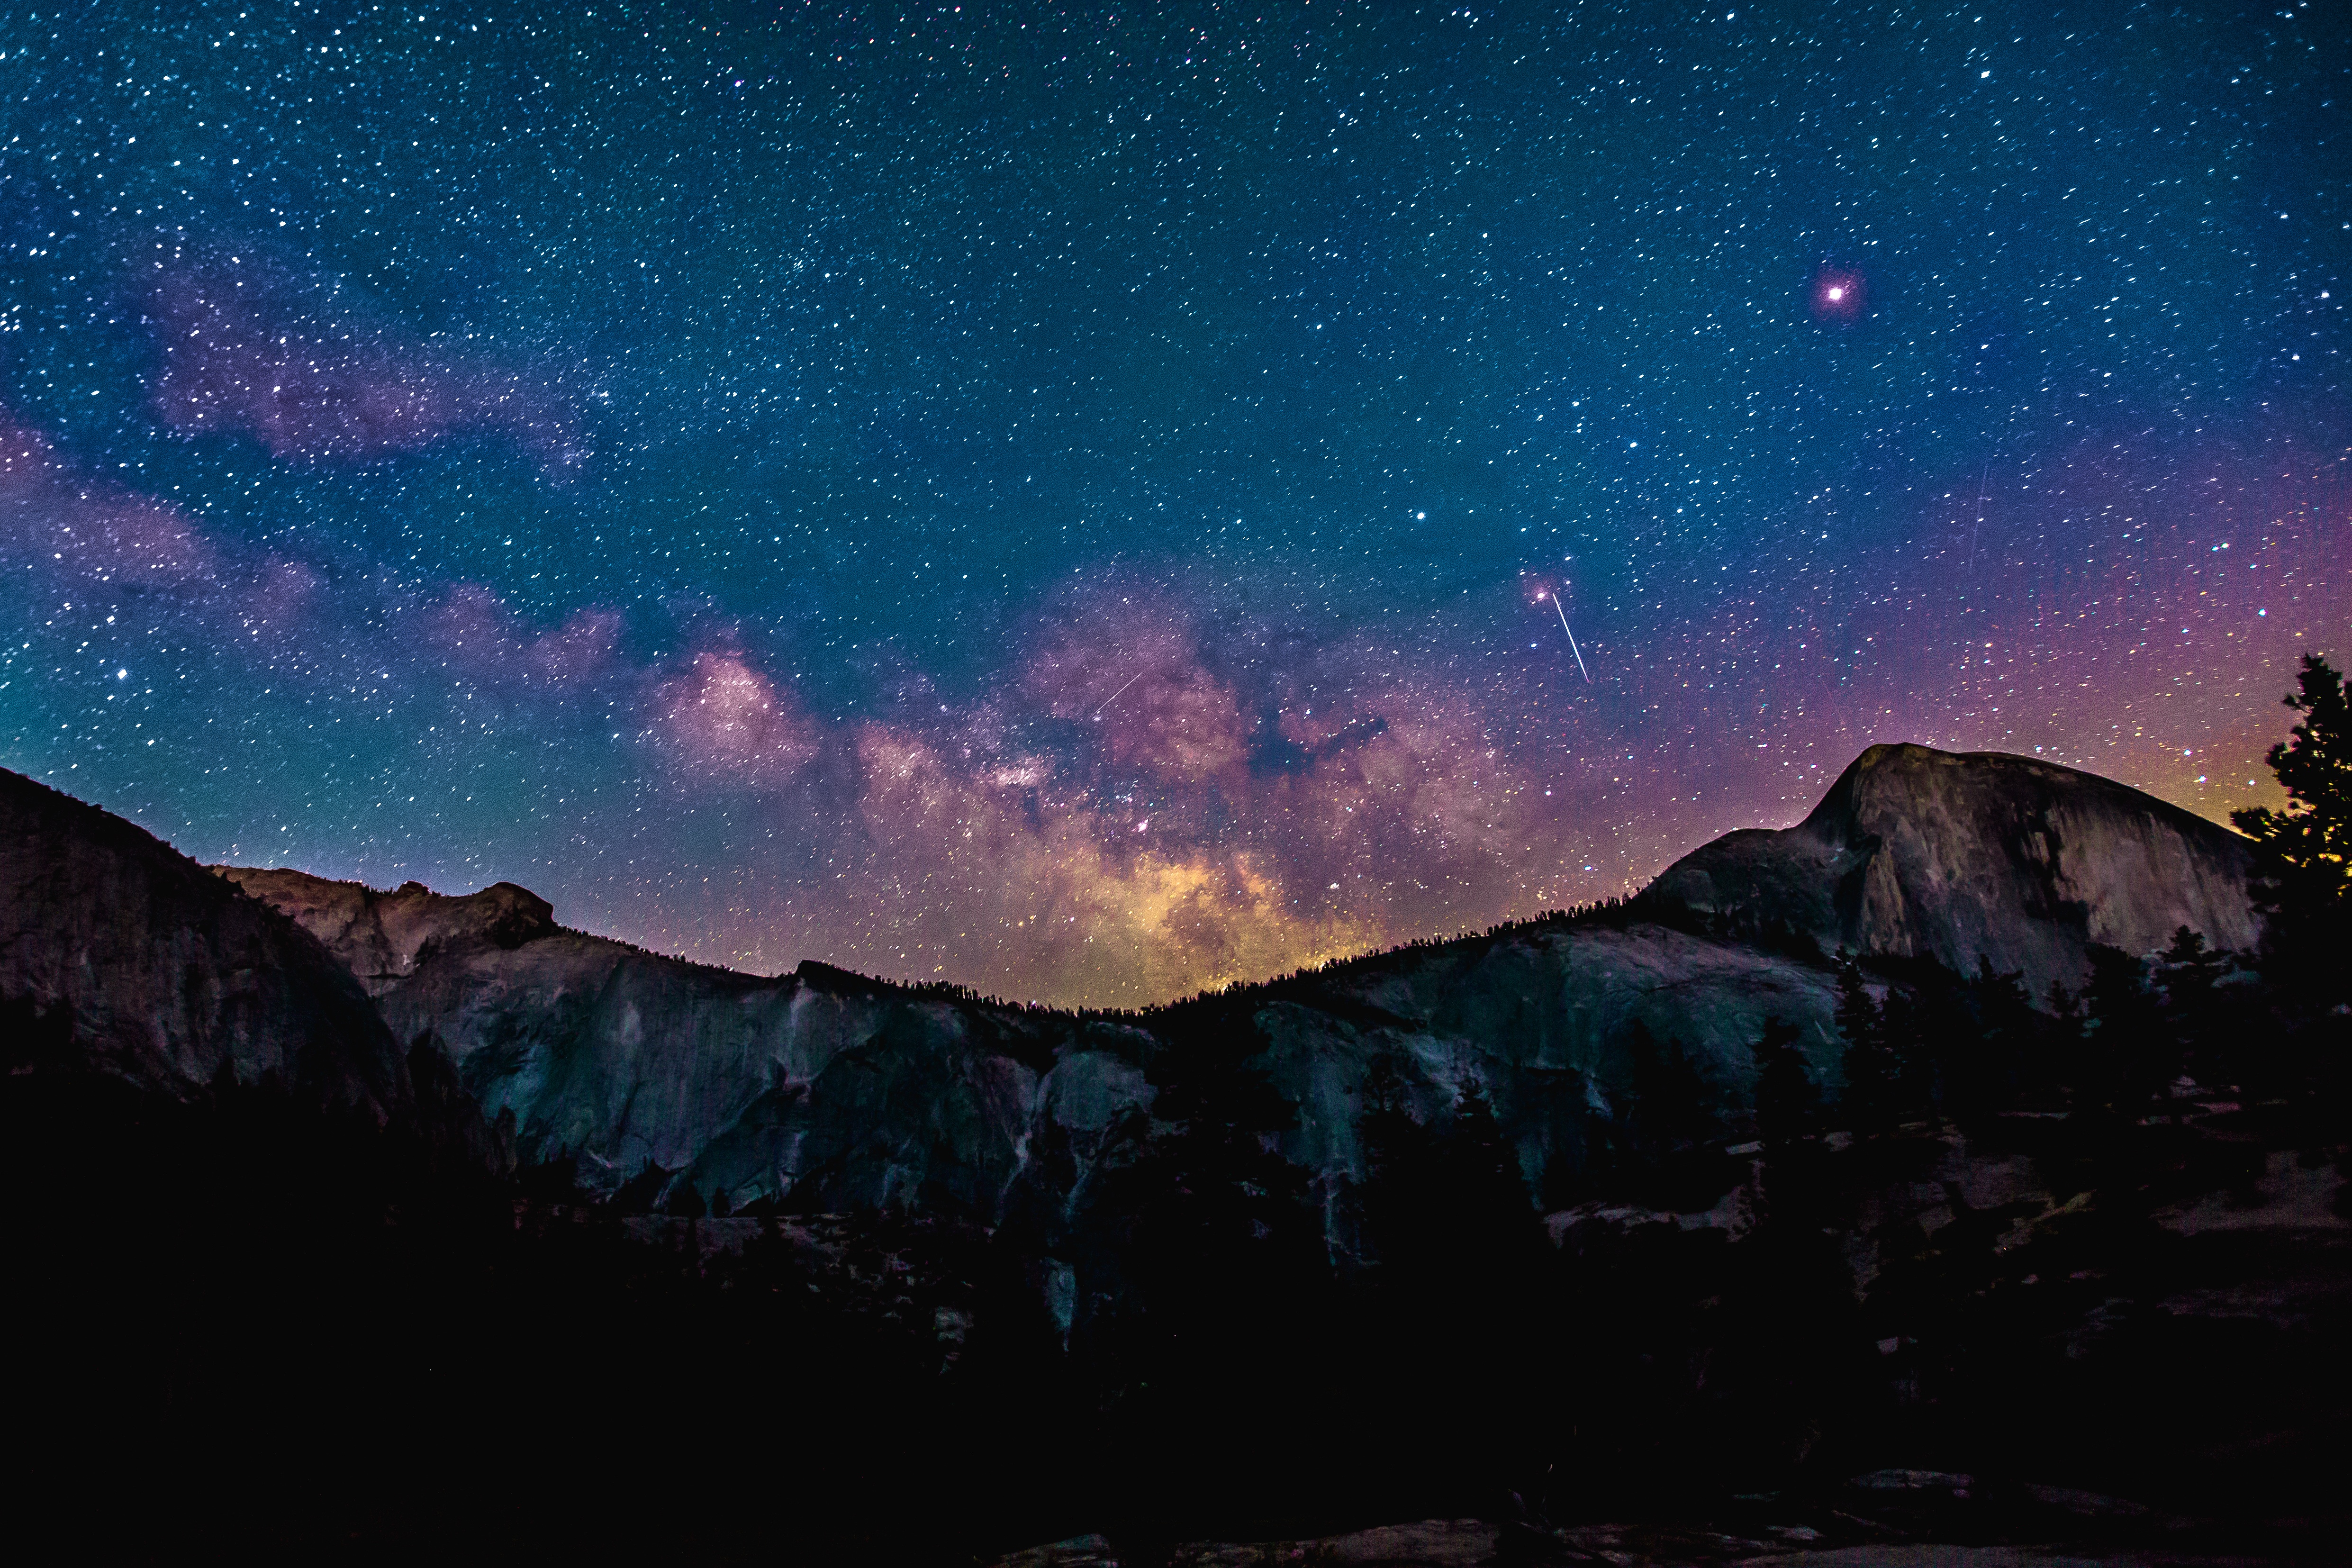
mountain, sky, night, star, milky way, dawn, atmosphere, shooting star, darkness, galaxy, aurora, moonlight, outer space, astronomy, midnight, screenshot, astronomical object, spiral galaxy, geological phenomenon